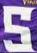
Number: 5